Avantasia

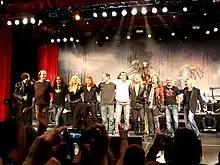
Avantasia live in Stockholm (Sweden) in 2010

In November 2009, Sammet announced that he was recording two new albums, "The Wicked Symphony" and "Angel of Babylon", to be released on 3 April 2010. The concept of the albums was a continuation of The Scarecrow story and these three albums together are often referred to as "The Wicked Trilogy". The special guests included drummers Eric Singer, Alex Holzwarth and Felix Bohnke, guitarists Bruce Kulick and Oliver Hartmann, keyboardist Jens Johansson and vocalists Jørn Lande, Russell Allen, Michael Kiske, Bob Catley, Klaus Meine, Tim "Ripper" Owens, Jon Oliva, Andre Matos, Cloudy Yang and Ralf Zdiarstek. "The Scarecrow", "The Wicked Symphony" and "Angel of Babylon" have scored high positions in various international music charts.